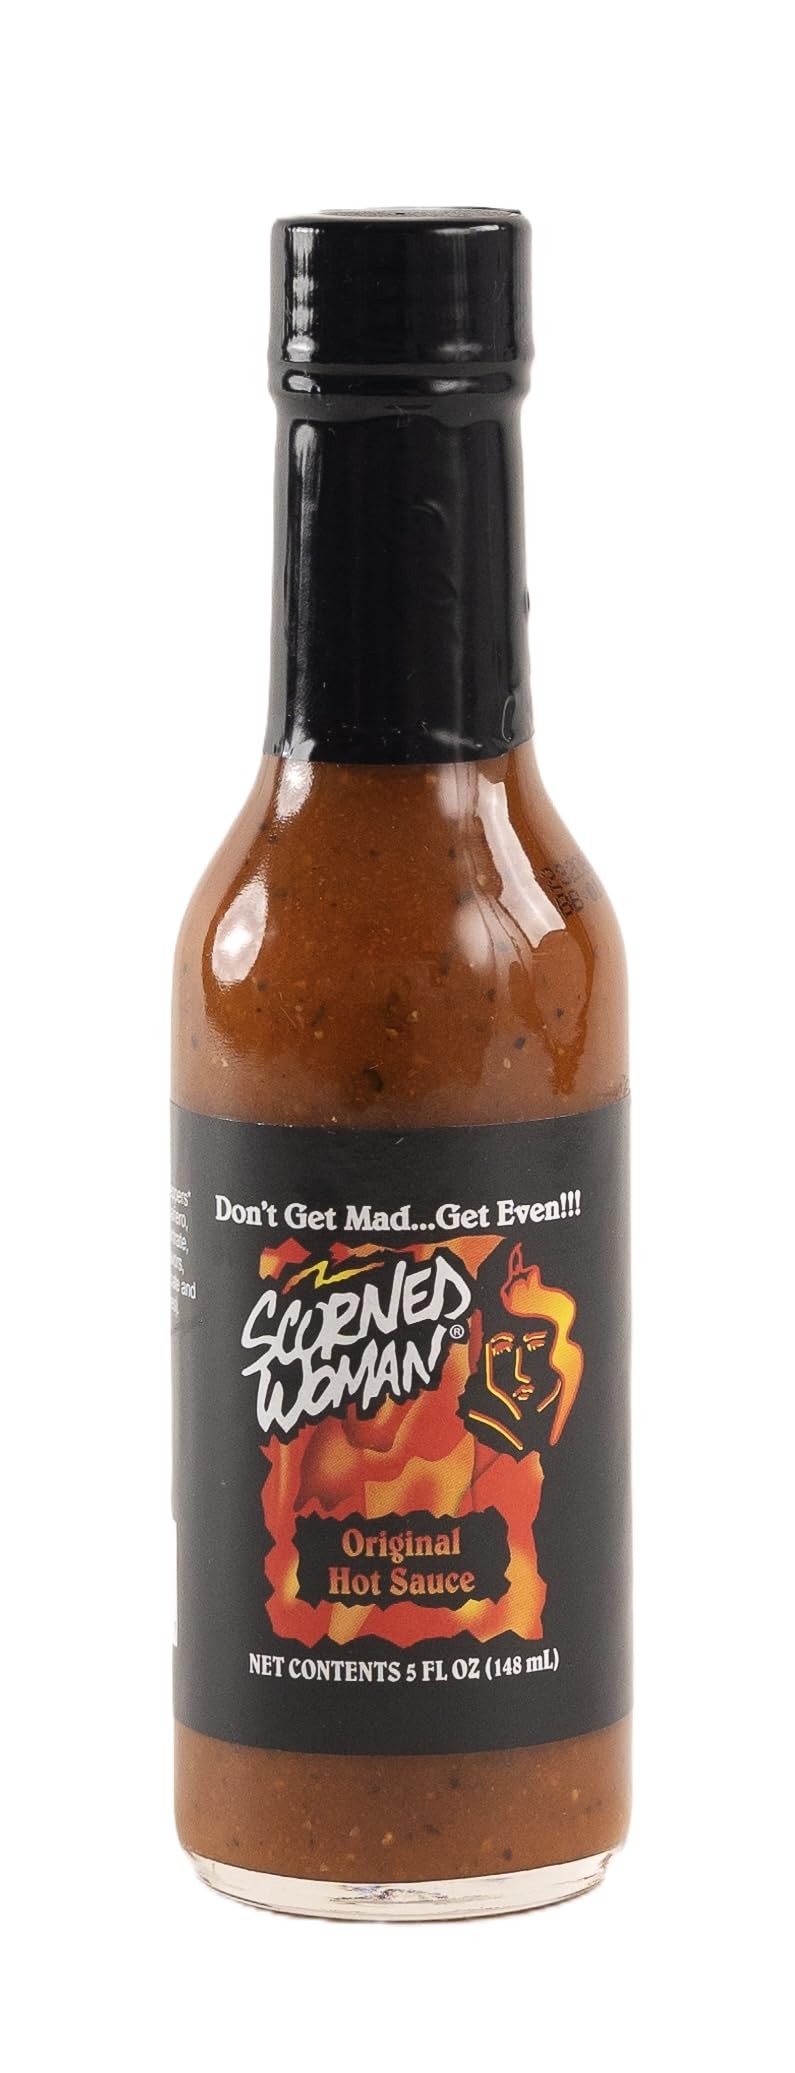
Item Name: Scorned Woman Hot Sauce, 5-Ounce Glass (Pack of 6)
Bullet Point 1: Hell has no fury like a scorned woman
Bullet Point 2: Our hot sauce is a flavorful and balance blend of Vinegar, peppers (Red Habanero peppers, Jalapeno peppers and black pepper) with lemon juice from concentrate, salt, & spices.
Bullet Point 3: Great on pretty much anything.
Value: 30.0
Unit: Fl Oz

Price: 4.95